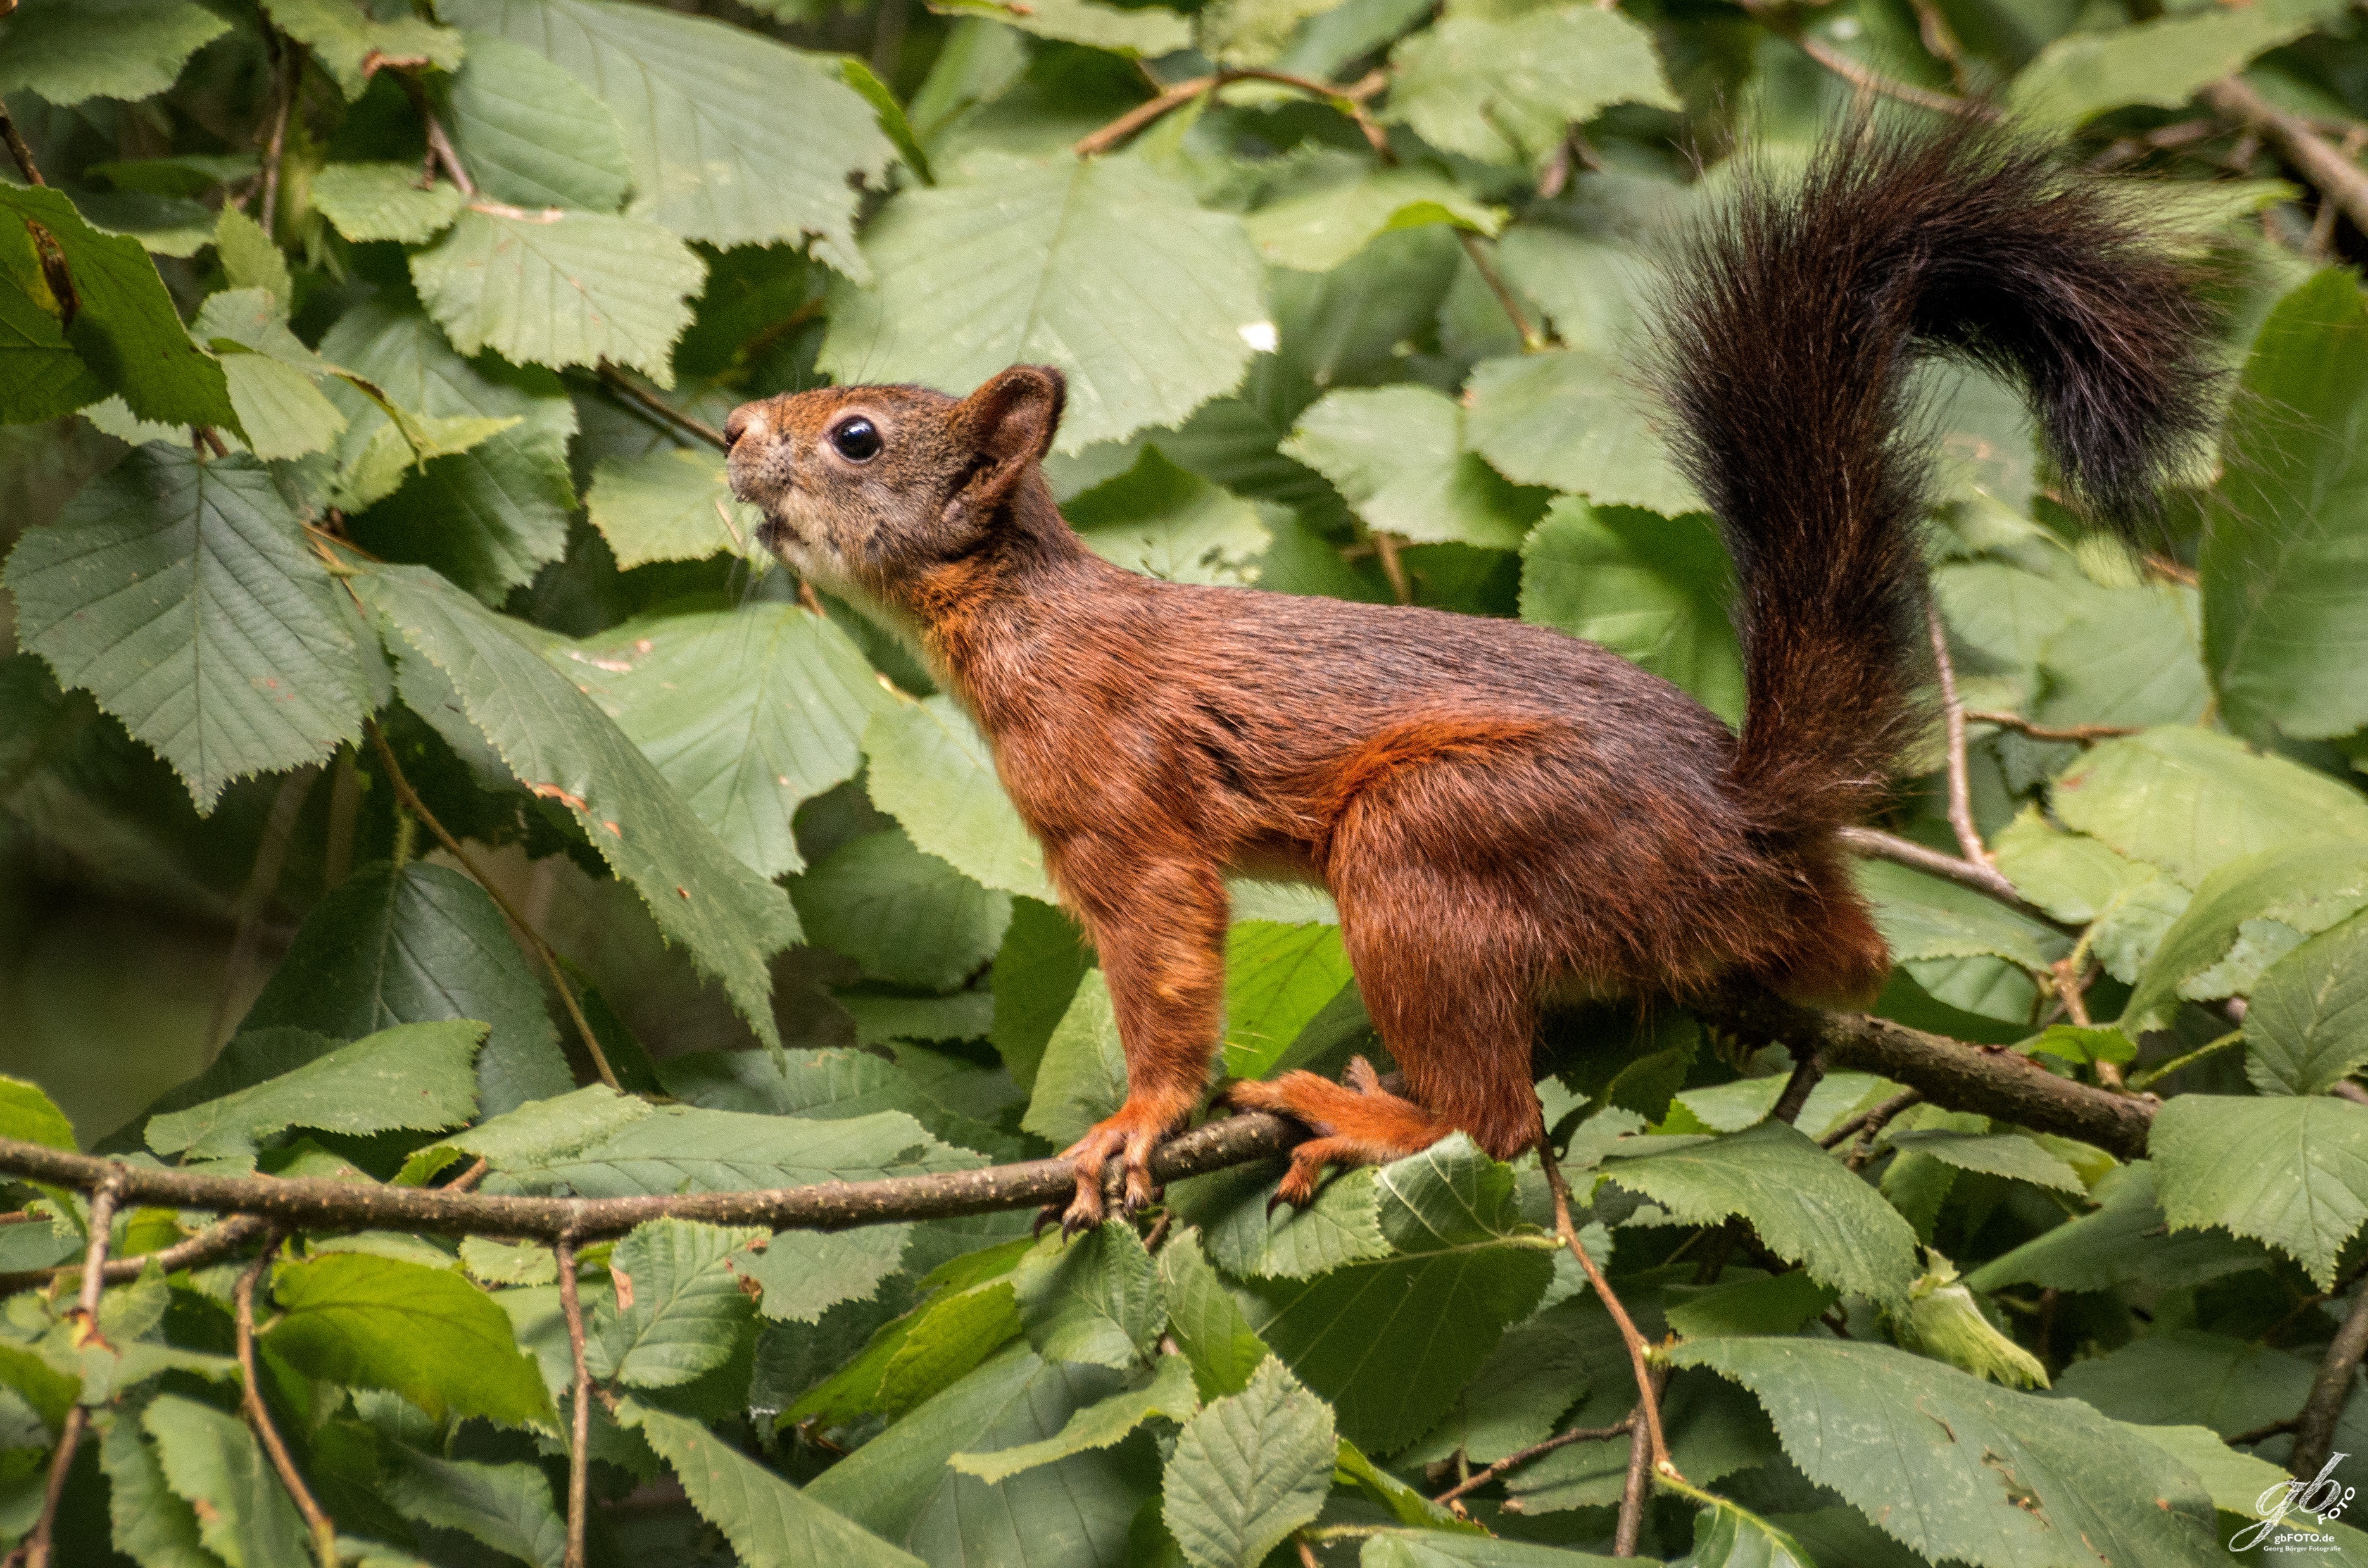
wildlife, young, mammal, squirrel, garden, rodent, fauna, vertebrate, foraging, sciurus, fox squirrel